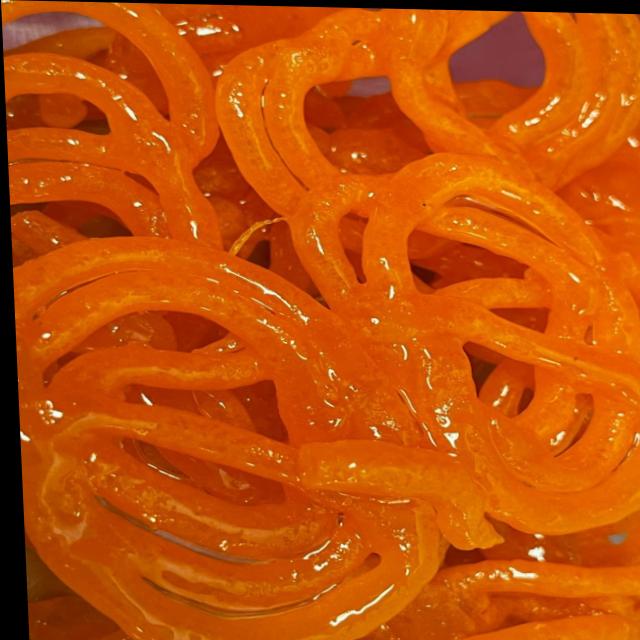
Dish: jalebi